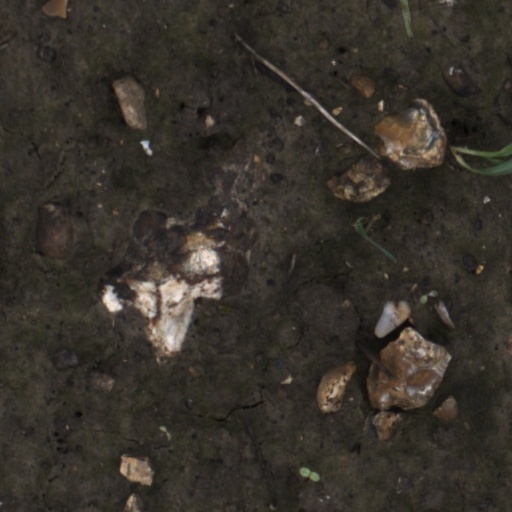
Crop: wheat